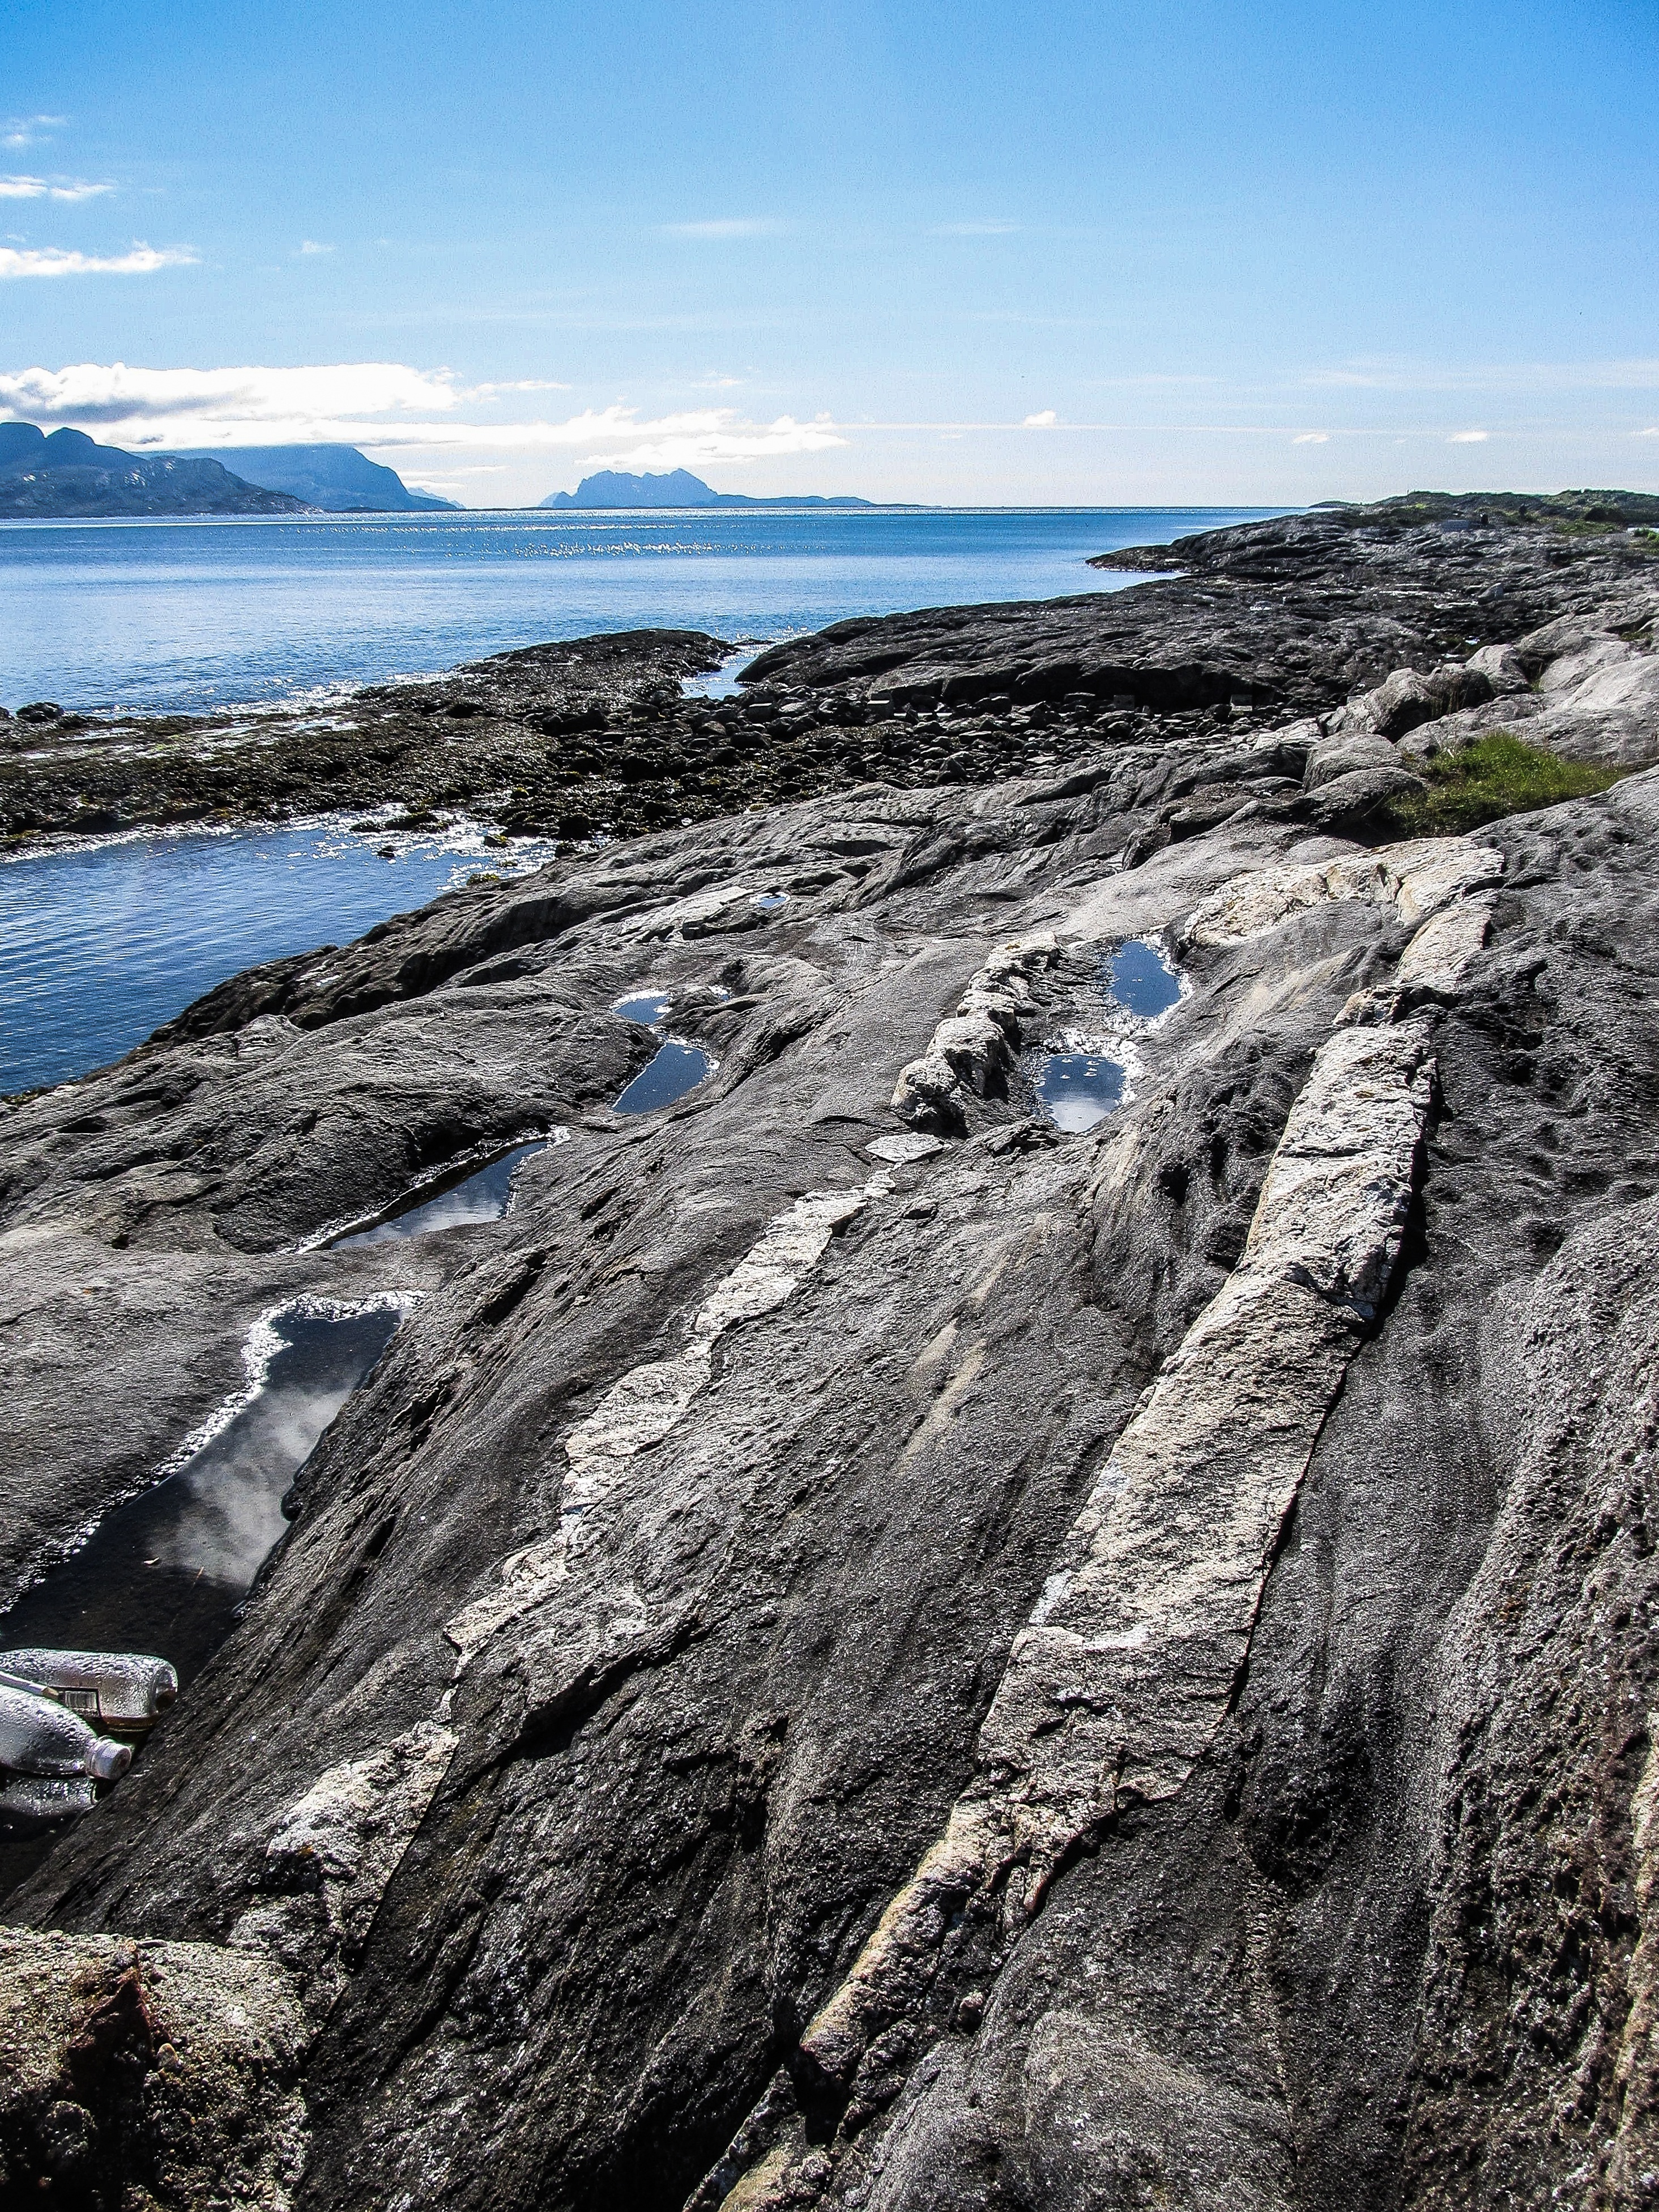
landscape, sea, coast, tree, water, nature, rock, ocean, horizon, mountain, cloud, sky, sunlight, shore, stone, summer, coastline, formation, cliff, seaside, bay, blue, terrain, rocks, cool image, geology, badlands, fell, cool photo, cape, promontory, coastal and oceanic landforms